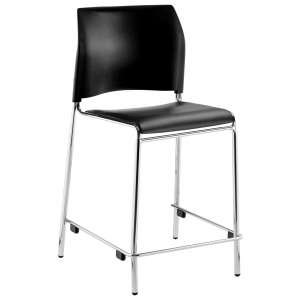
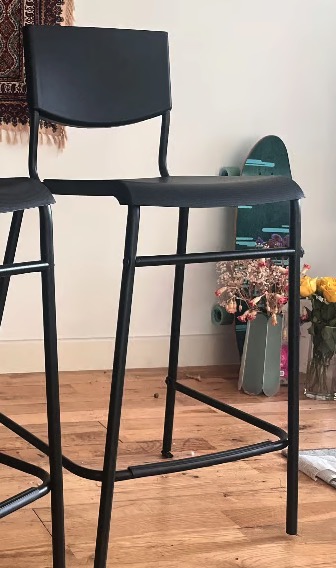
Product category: stool
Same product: no